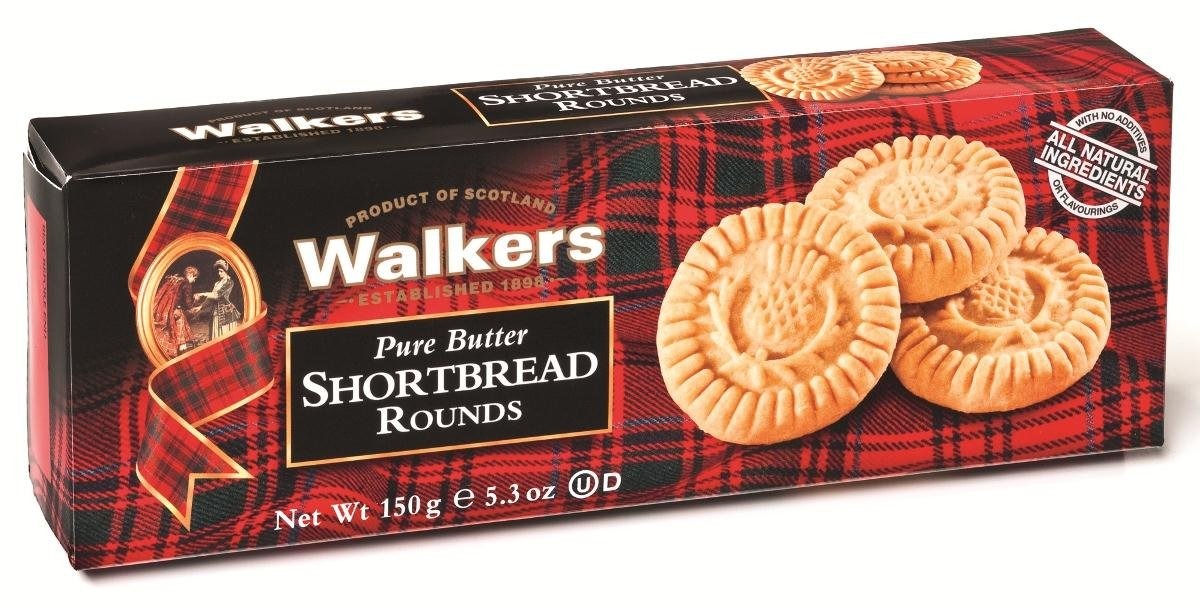
Item Name: Walkers Classic Shortbread Rounds - 5.3 oz
Bullet Point: wheat flour, butter, sugar, and salt.
Product Description: Indulge in the rich, buttery taste of Walkers Classic Shortbread Rounds, made using a traditional Scottish recipe with just four simple ingredients: pure butter, flour, sugar, and salt. These perfectly golden, crisp, and crumbly shortbread rounds are beautifully embossed with Scottish thistle, making them an elegant and delicious treat. Perfect for tea time, or satisfying your sweet cravings.
Value: 5.3
Unit: Fl Oz

Price: 5.69